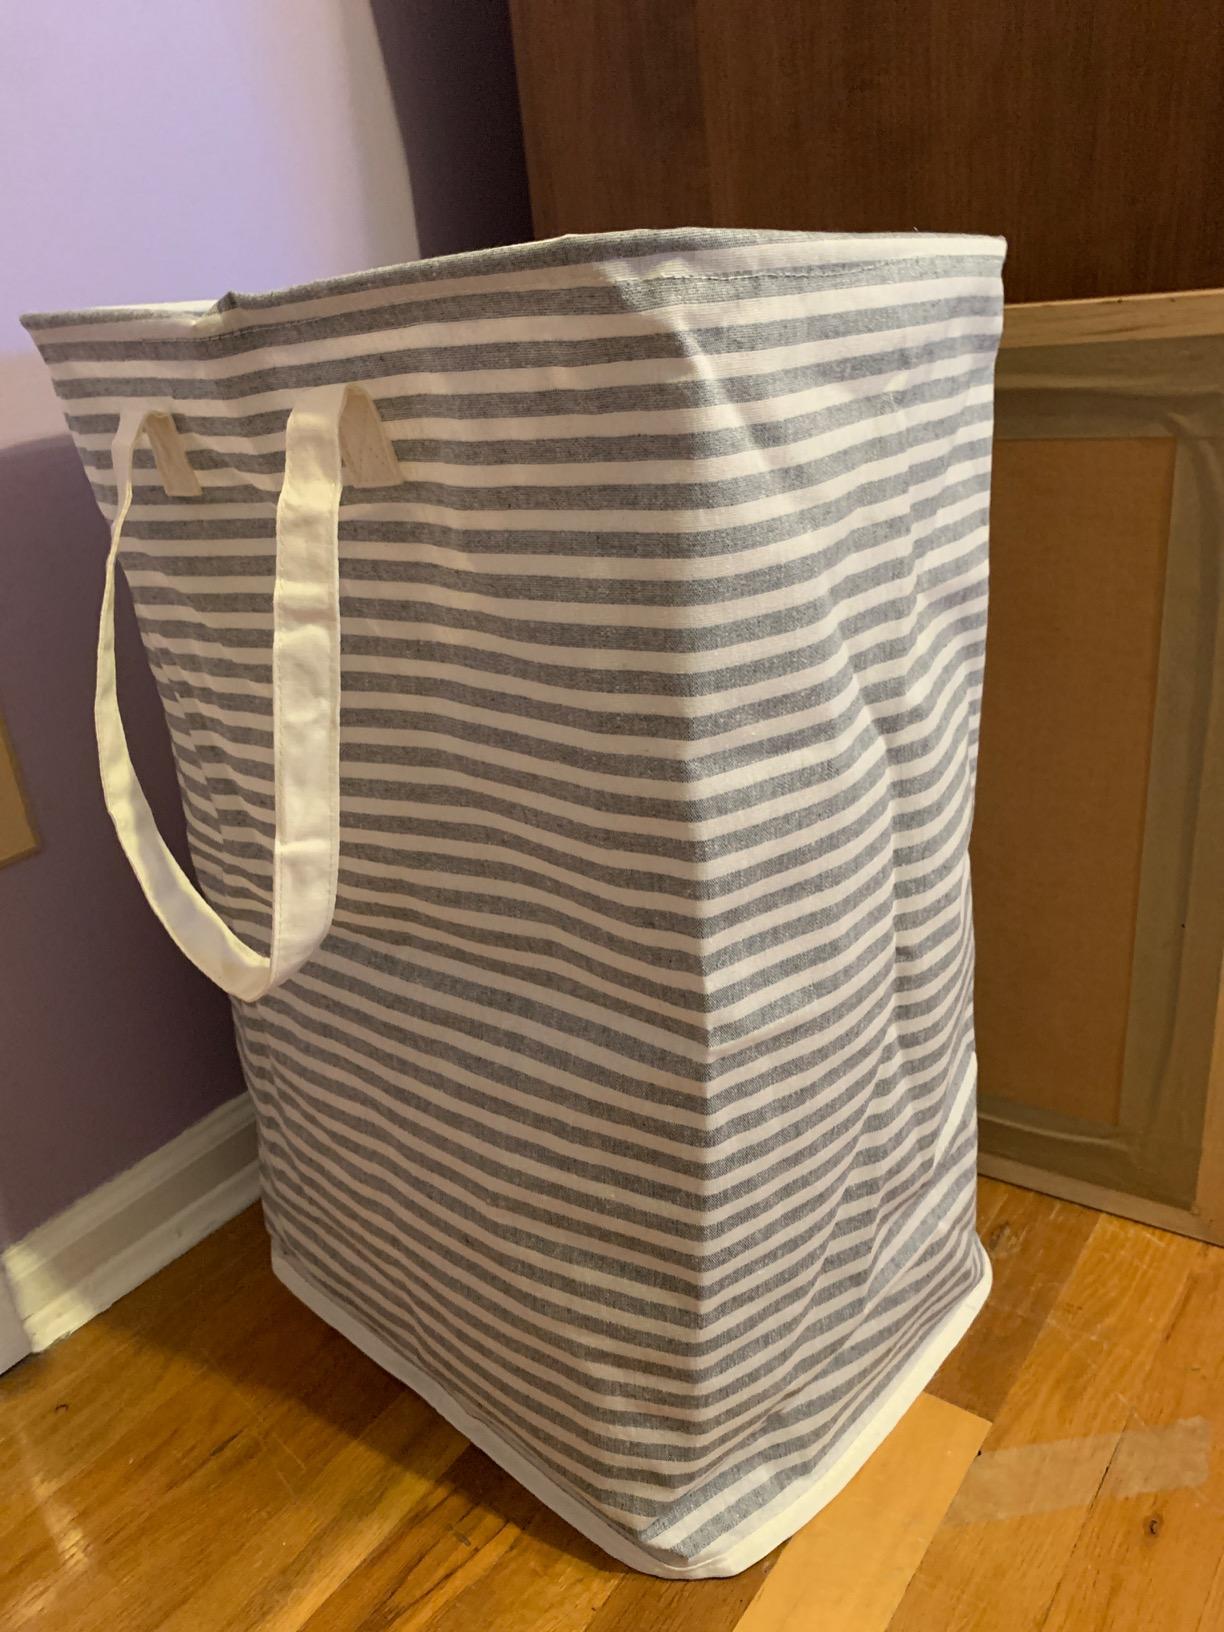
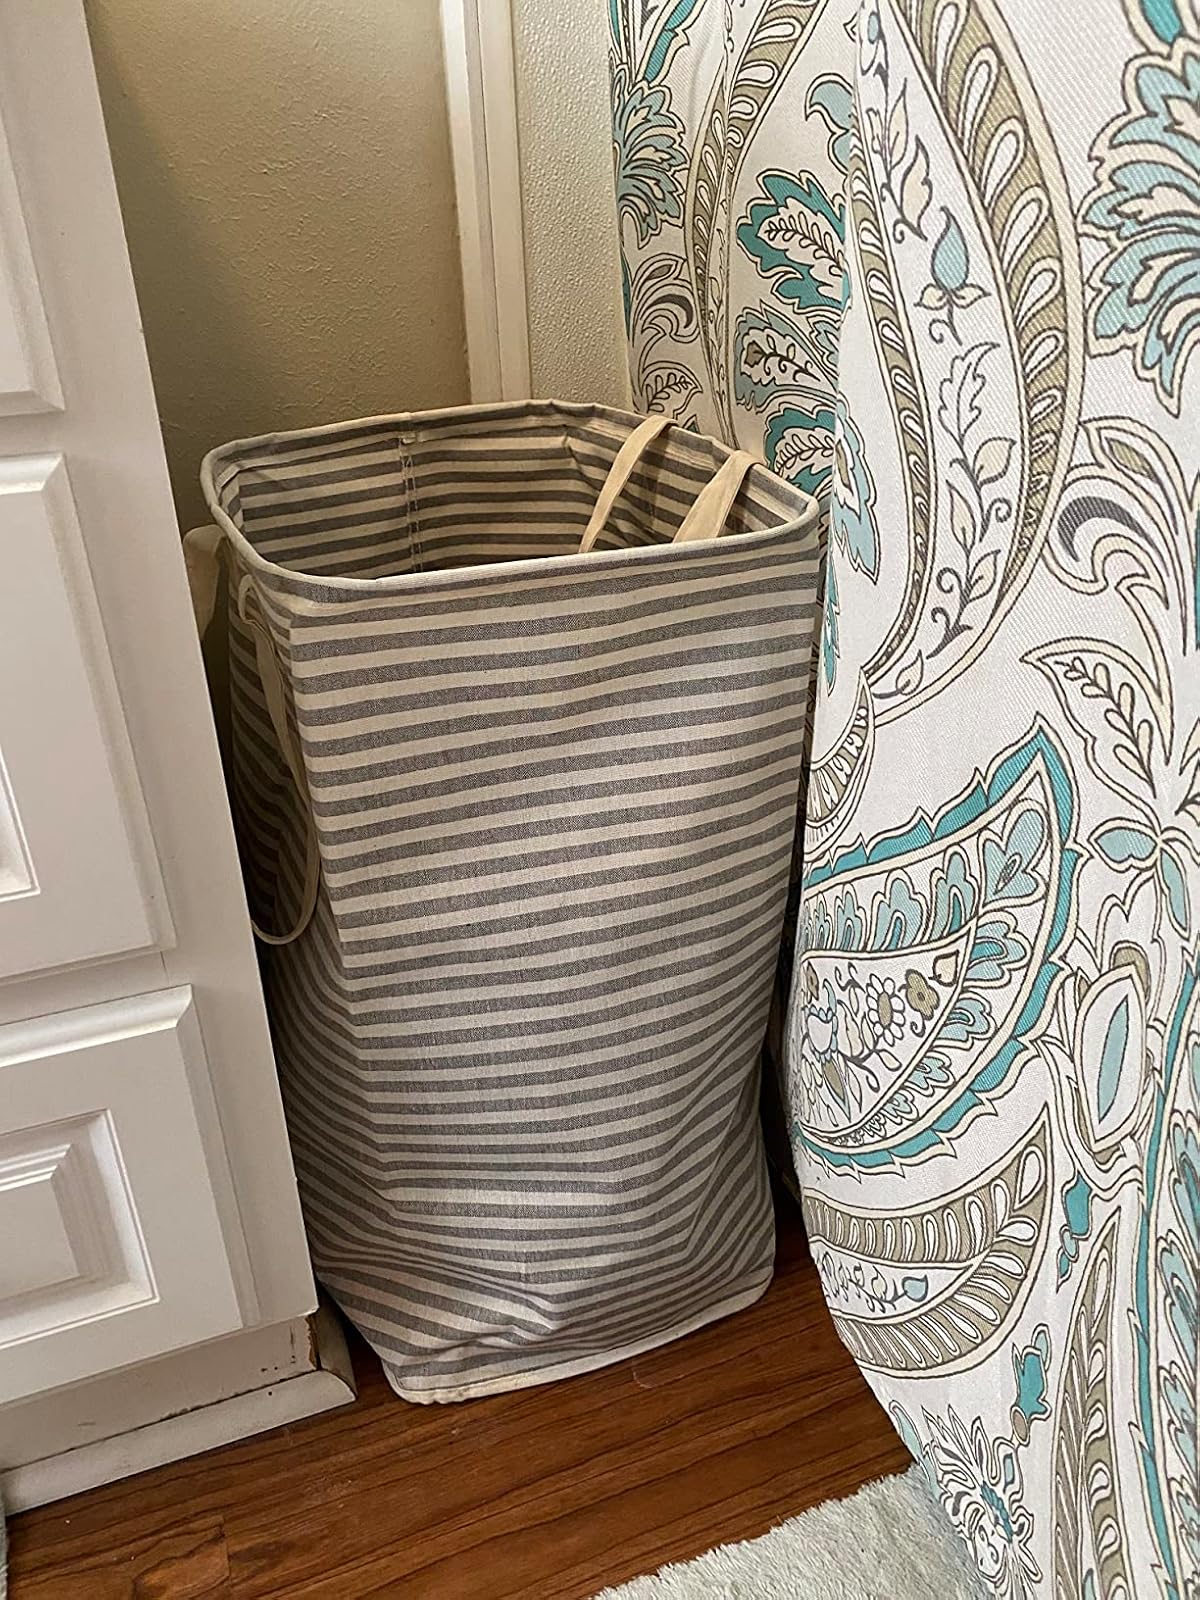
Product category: items_hamper
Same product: yes